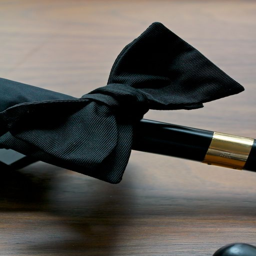
black tie with a twist